Cable Building (New York City)

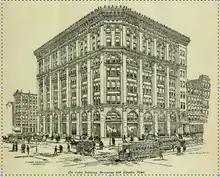
Drawing of the Cable Building in 1893

St Thomas decided to utilize open ground behind the church for burial vaults. Here they built 58 vaults, each 9×11 feet, that were sold for $250 each. At least 36 of the vaults were purchased by families of St. Thomas. Among those who acquired a family vault was William Backhouse Astor, a member of St. Thomas’ original vestry. William B. Astor’s father John Jacob Astor, the wealthiest man in the country at that time, was interred in William’s private vault in St. Thomas’ churchyard when he died in 1848.